Guðbjartur Hannesson

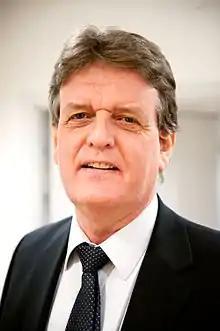

Guðbjartur Hannesson (3 June 1950 – 23 October 2015) was an Icelandic politician and was welfare minister. He was affiliated with the Social Democratic Alliance ("Samfylkingin").